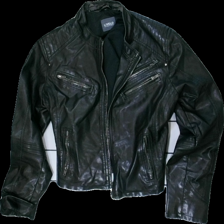
View: front
Type: Jacket
Category: Ladies
Brand: Not in the list
Brand text on label: Livelo
Colors: Black
Material: Unknown
Cut: Regular
Size: 44
Season: All
Trend: Leather
Damage: Badly damaged collar
Price range: <50
Recommended usage: Export